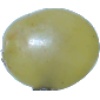
Label: Grape White 1